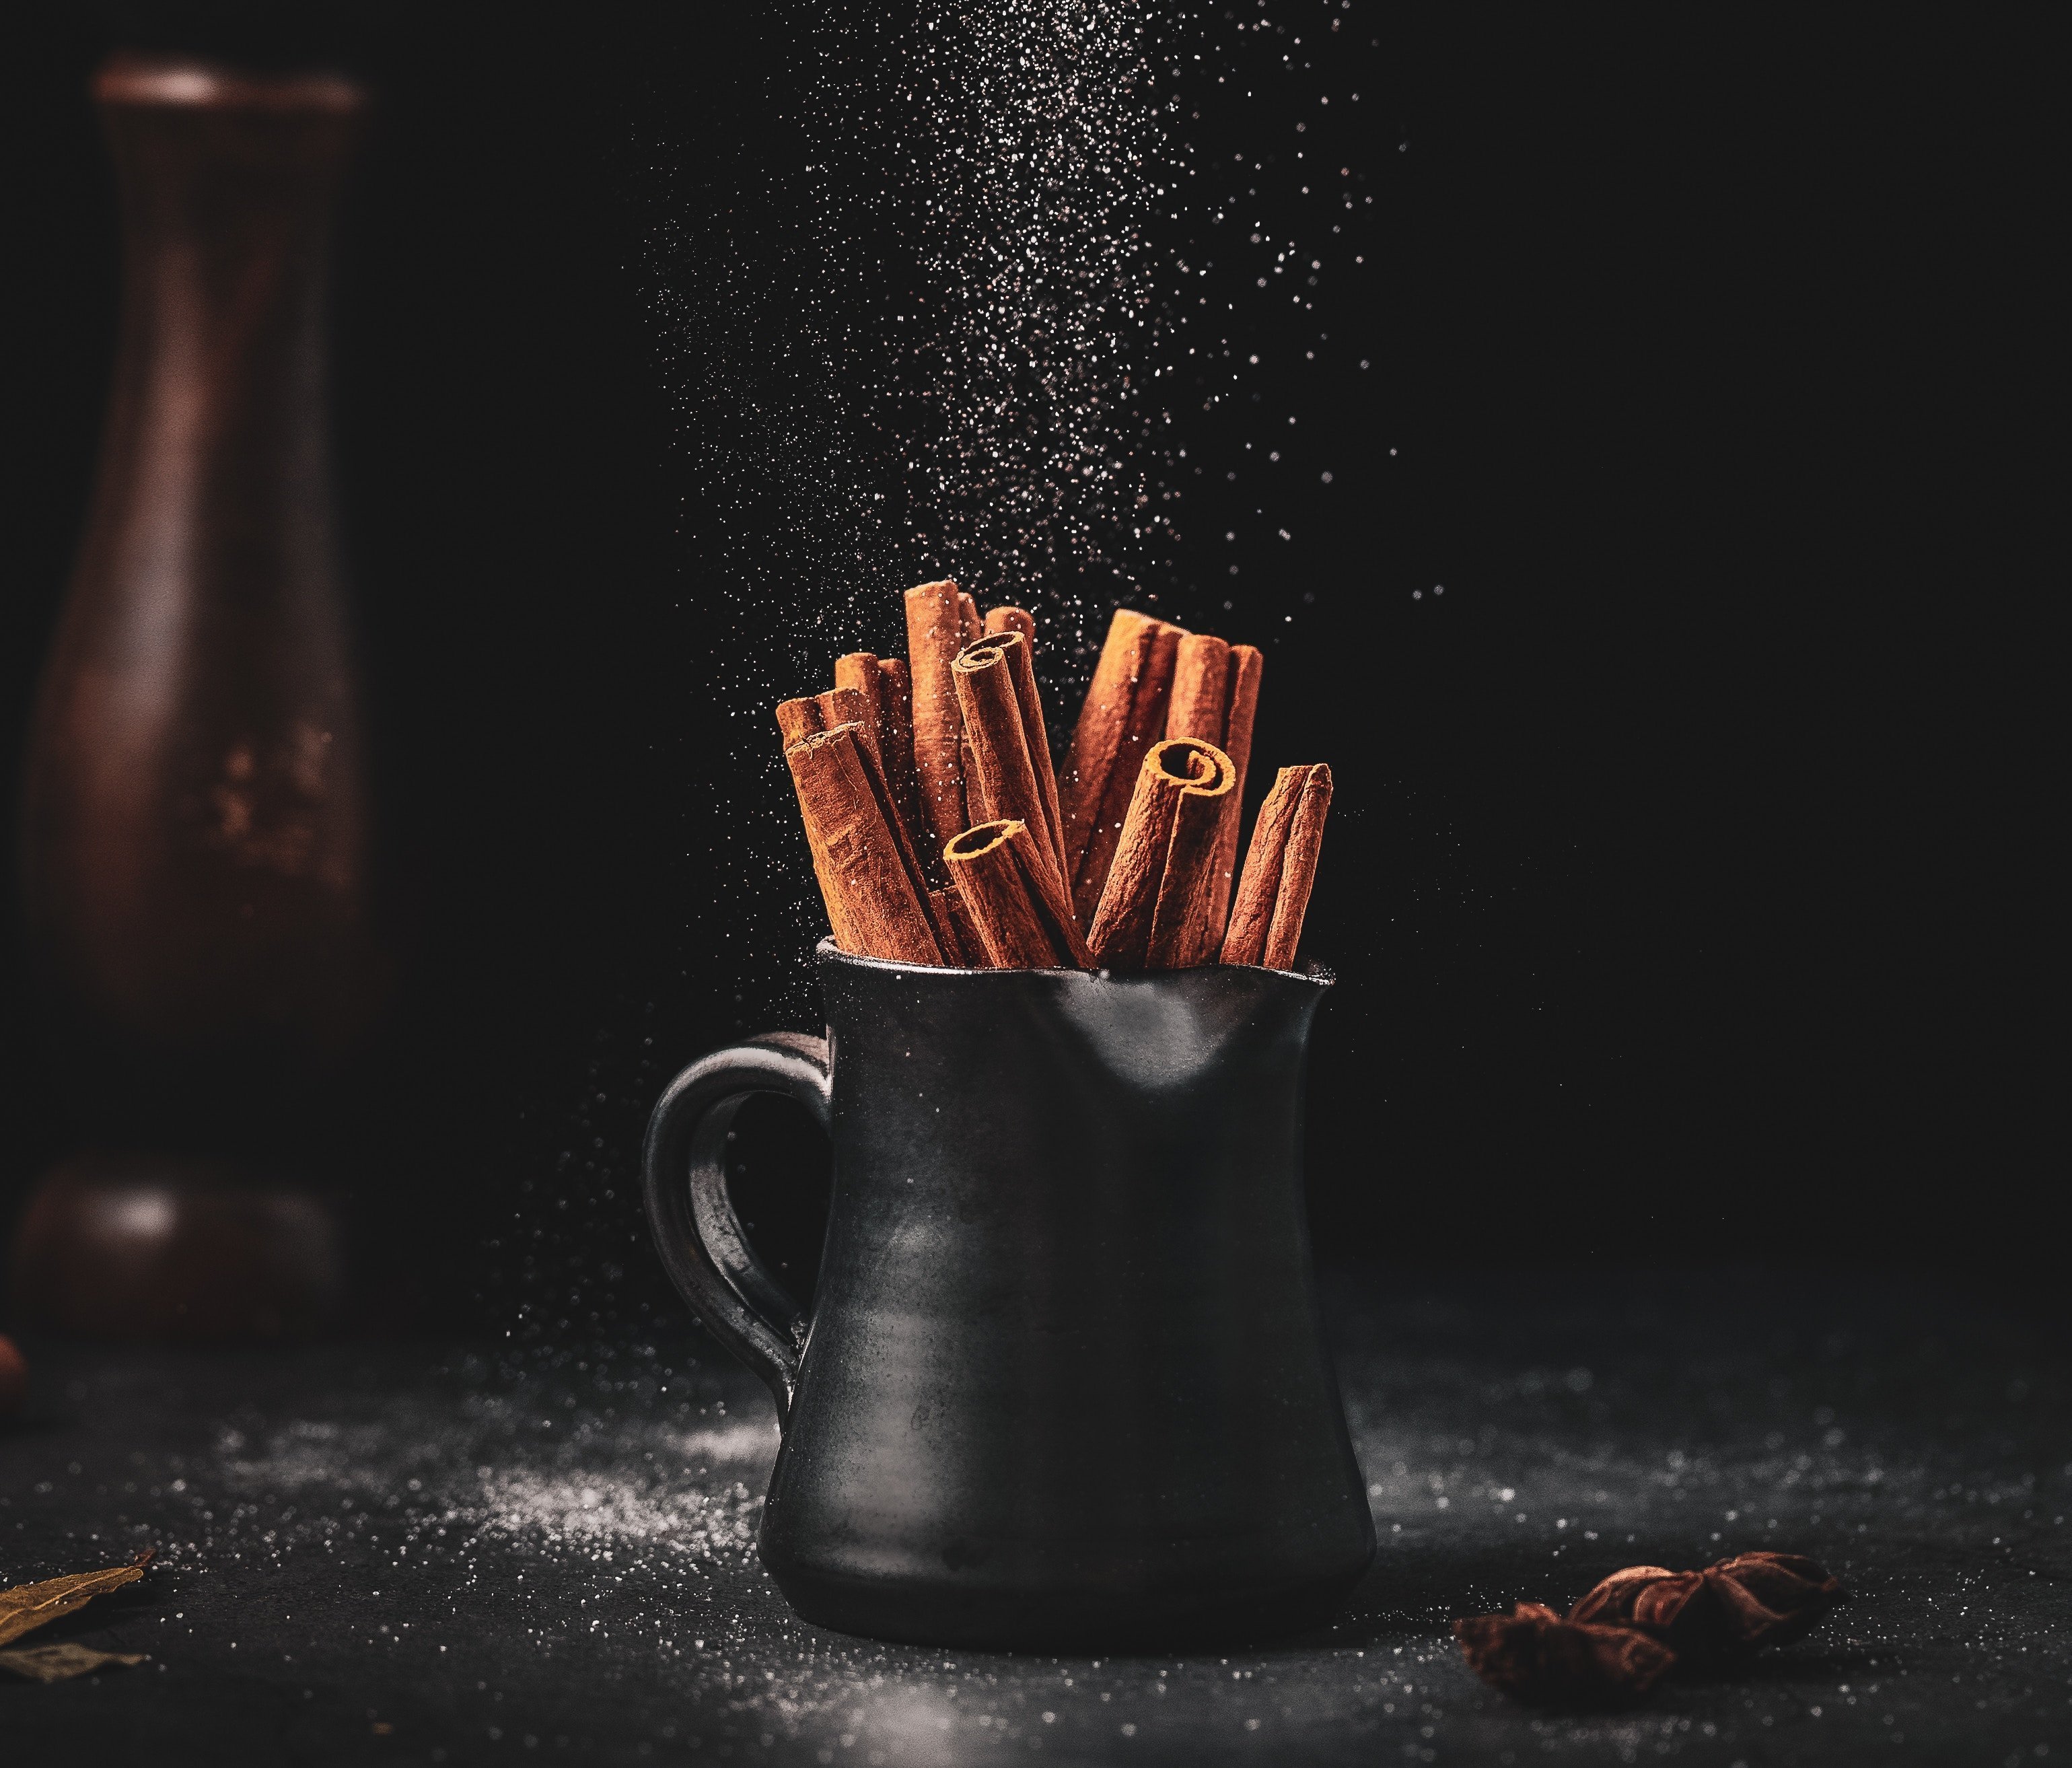
still life photography, cup, still life, photography, hand, stock photography, mug, coffee cup